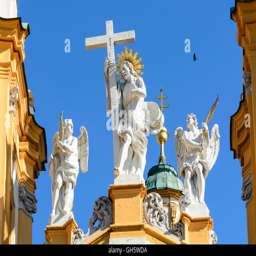
monastery : tower of church and monumental statue of person flanked by angels